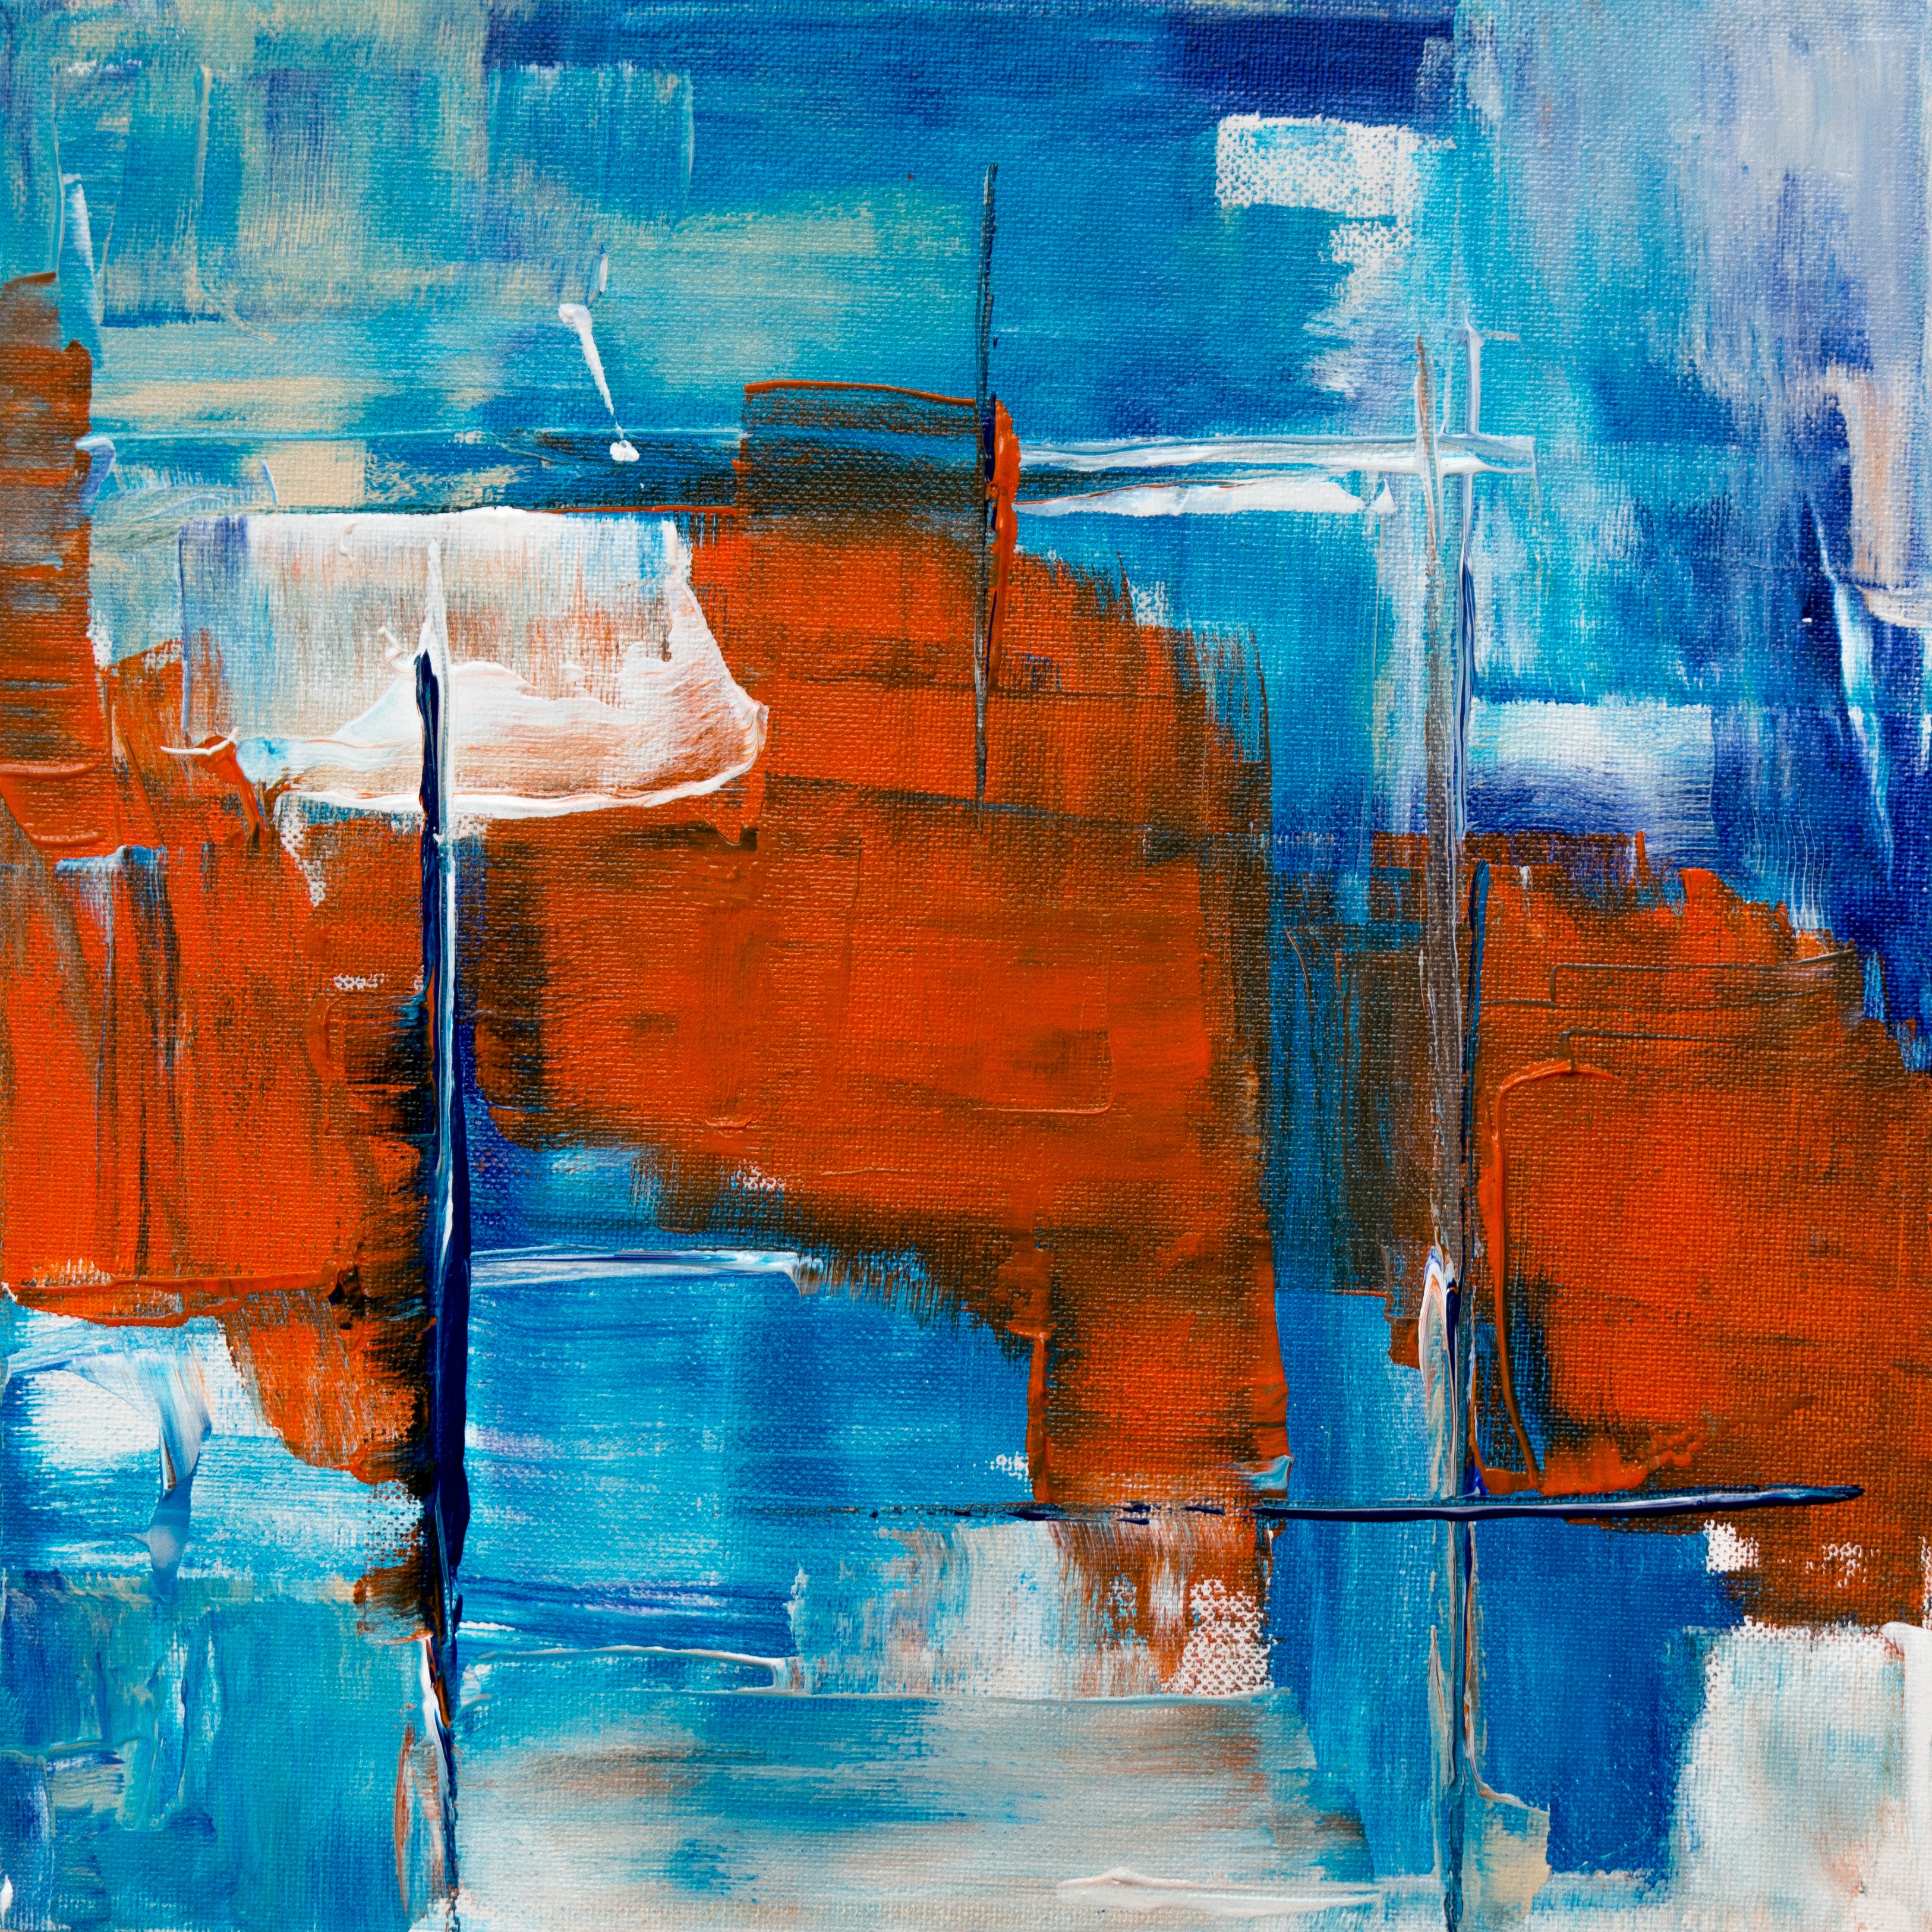
blue, modern art, painting, art, watercolor paint, orange, water, acrylic paint, sky, visual arts, reflection, paint, artwork